Hoffa fracture

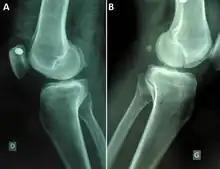
Medio-lateralradiographsof knees joint showing a bilateral Hoffa fracture of the medial femoral condyle and fracture suspicion of left tibia plateau. (A) right knee; (B) left knee.<ref name="pmid26185572">{{Cite journal

A Hoffa fracture is an intra-articular supracondylar distal femoral fracture, characterized by a fracture in the coronal plane.